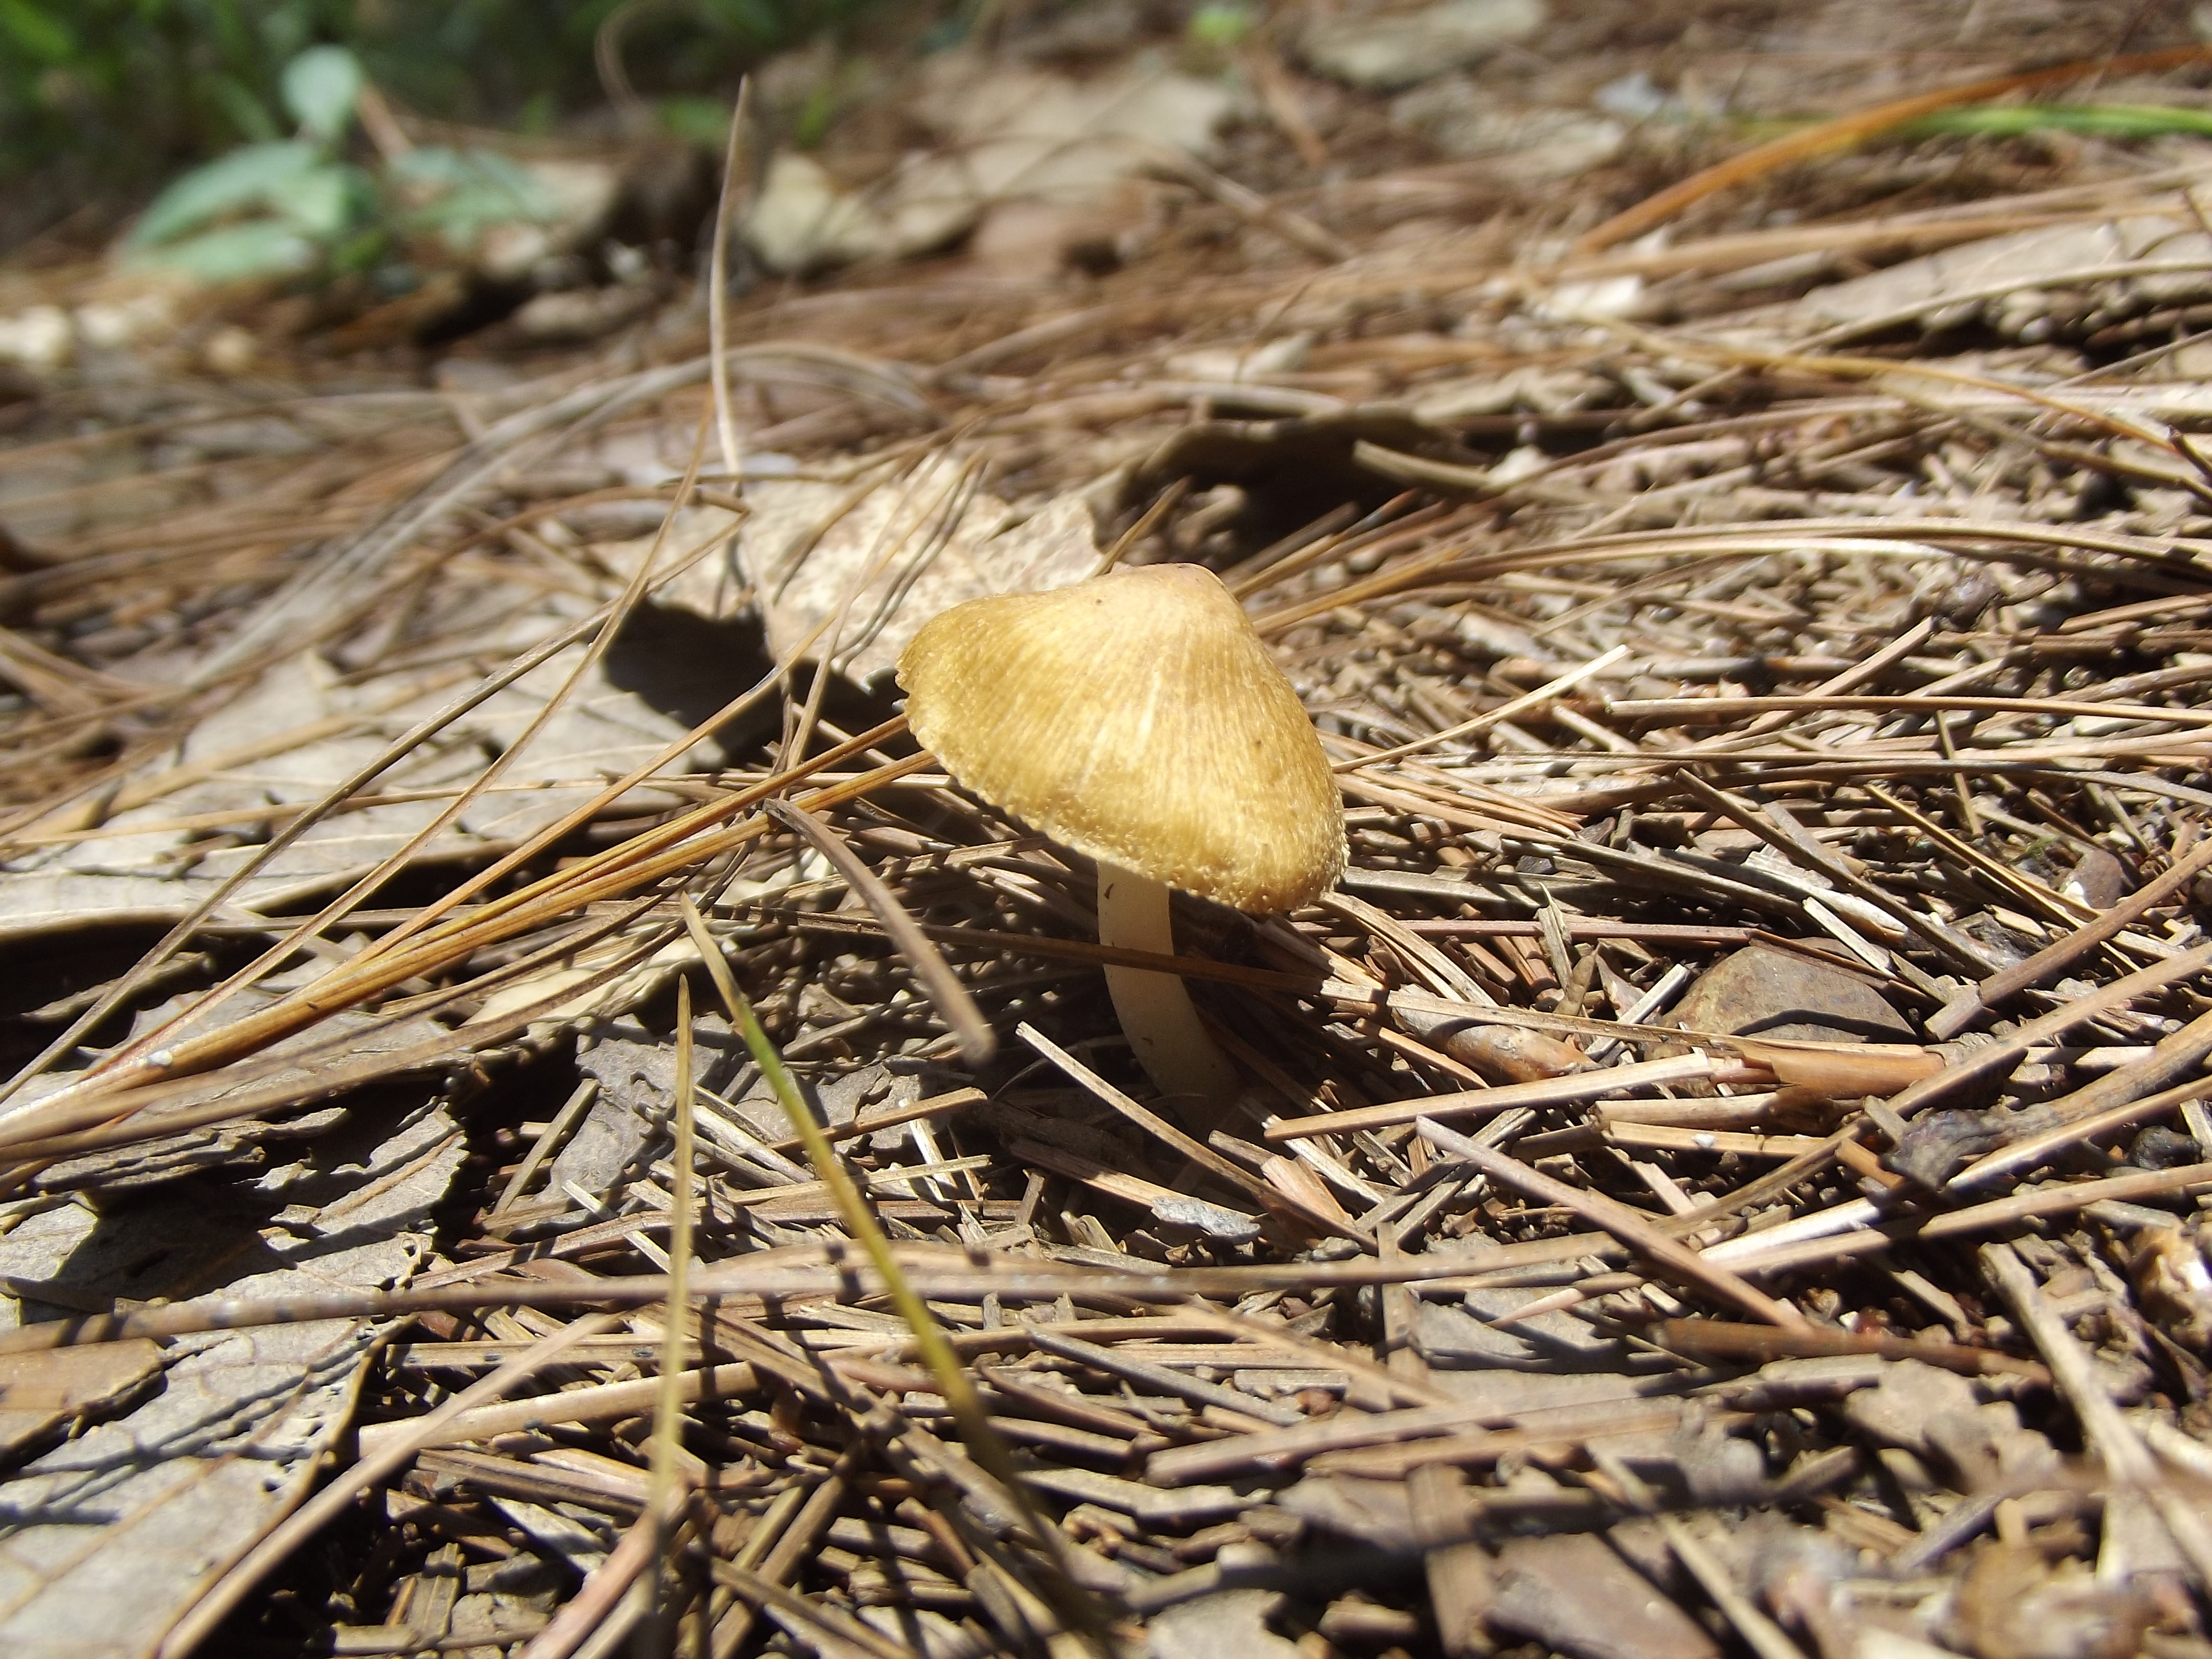
landscape, tree, nature, forest, branch, mountain, wood, hiking, white, field, leaf, flower, wildlife, wild, food, insect, macro, small, autumn, soil, mushroom, garden, fauna, invertebrate, mountaineering, coconut, fungus, mexico, mushrooms, macro photography, state of mexico, edible mushroom, penny bun